Burmantofts

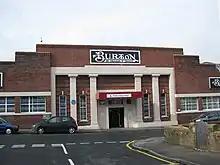
The Burtons factory in Burmantofts is now used only as a warehouse

The area was also home to some textile industry and in 1921, Montague Burton began to develop a site on Hudson Road which eventually became the biggest clothing factory in the world.